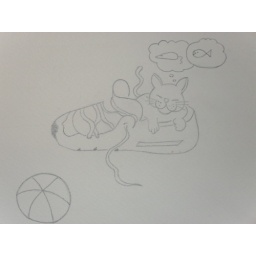
Drawing Cat sleeping in a shoe